William Alexander Ayton

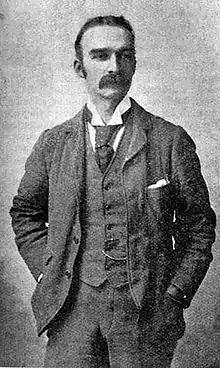
William Alexander Ayton

William Alexander Ayton (28 April 1816 – 1 January 1909) was a British Anglican clergyman with an interest in alchemy. He was Vicar of Chacombe (in Northamptonshire) from 1873 to 1894. In 1894 he retired on a small pension, and he died at Saffron Walden (in Hertfordshire) in 1909. He translated from Latin the life of John Dee written by Thomas Smith.